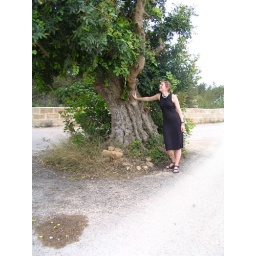
Instead of taking the tree down the road goes around the tree :)